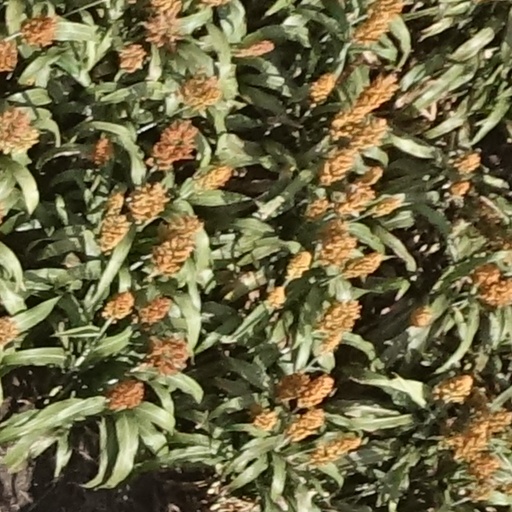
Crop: sorghum